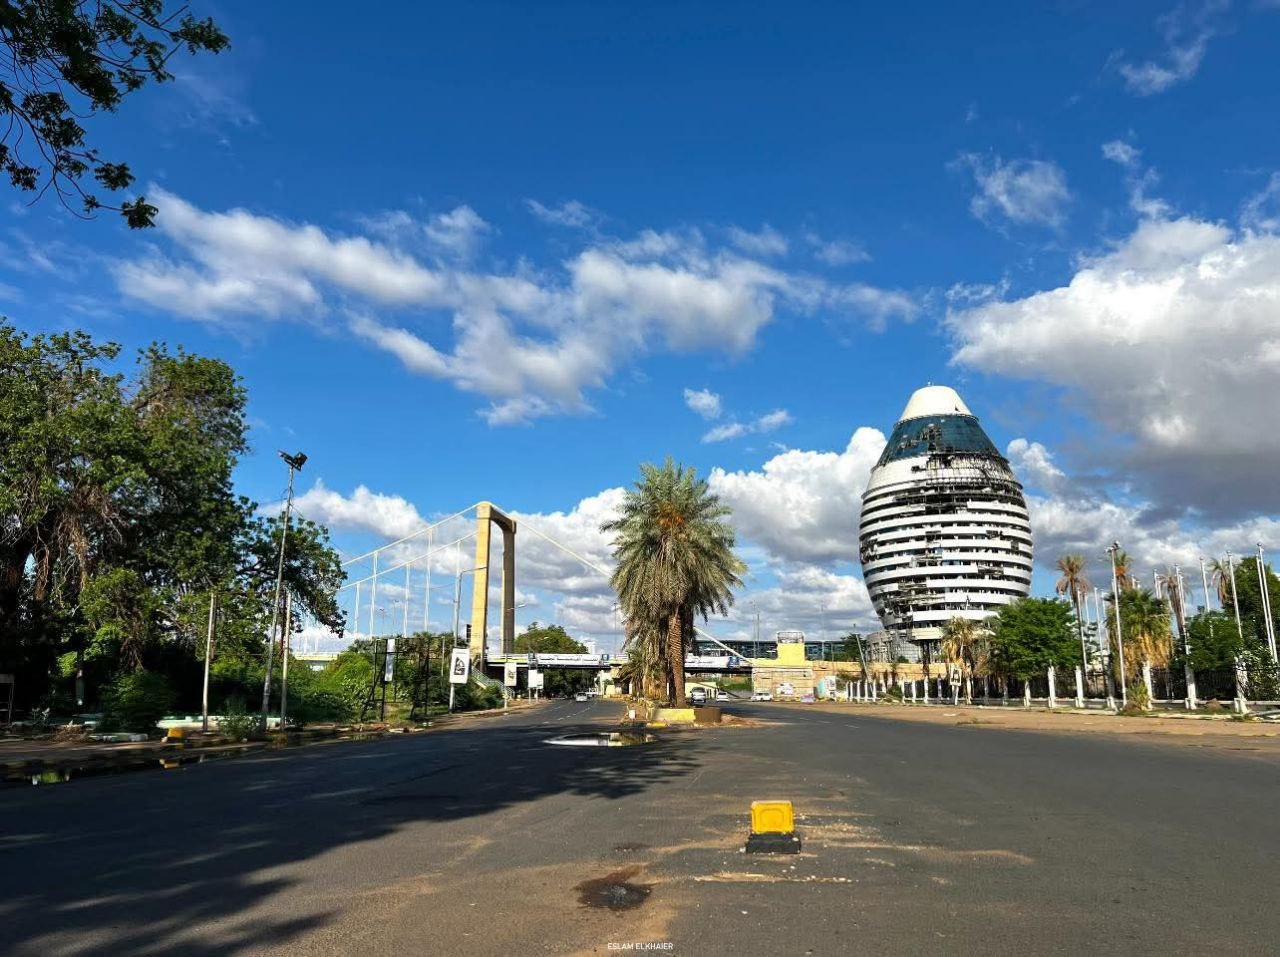
الوصف بالفصحى: شارع حصوي، على يمينه برج الفاتح، وبجواره وأمامه أشجار تلقي بظلالها
الوصف بالعامية السودانية: شارع ظلط على يمينه برج الفاتح وجمبو وقدامو شجر عامل ضل
التصنيف: Urban & City Life